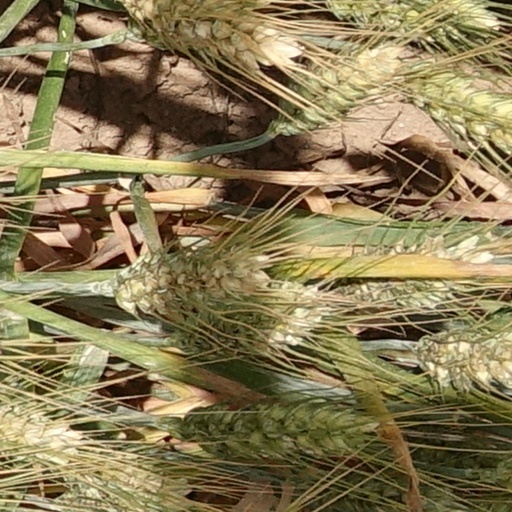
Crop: wheat